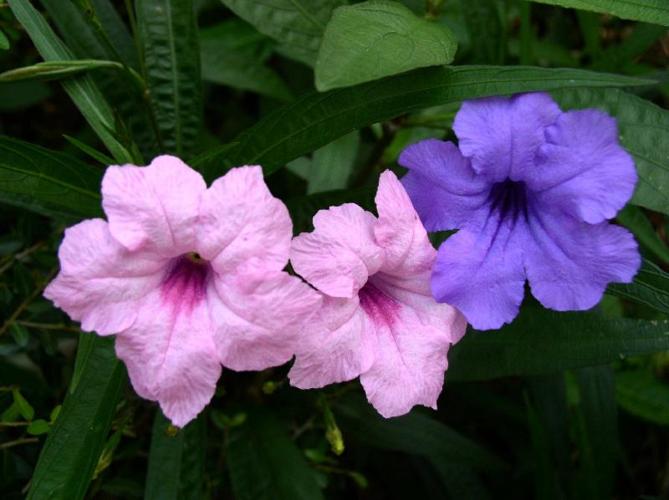
Label: mexican petunia